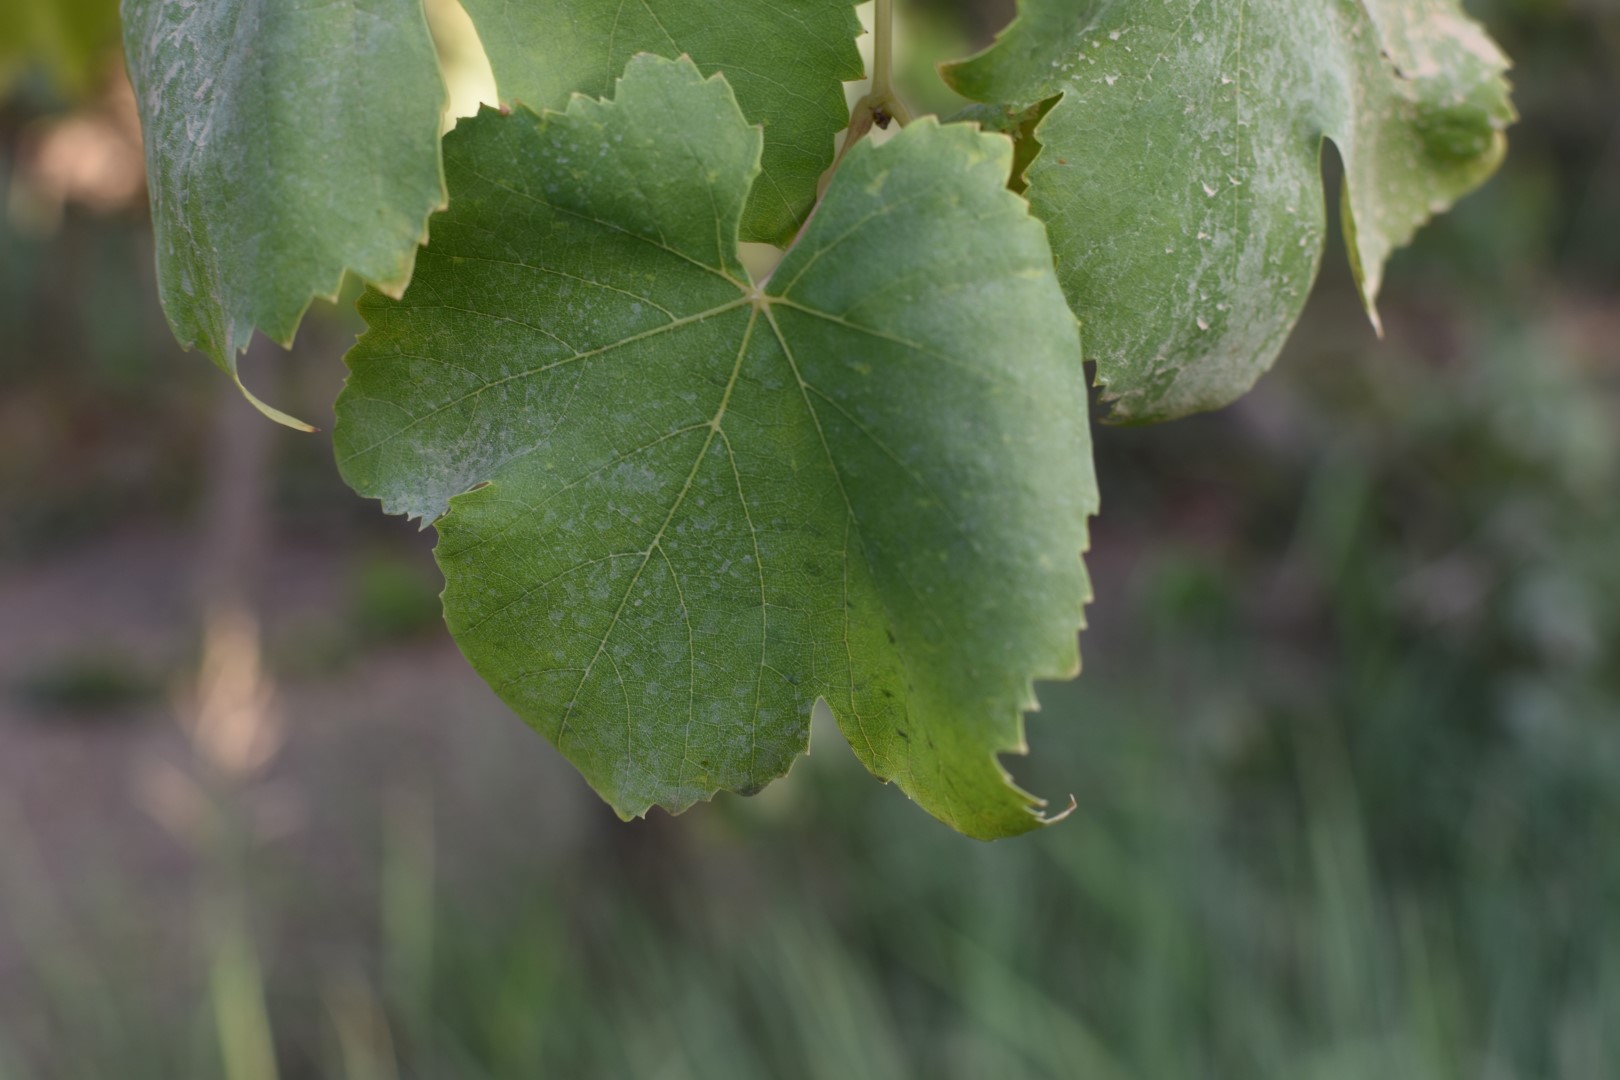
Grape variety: Thompson Seedless